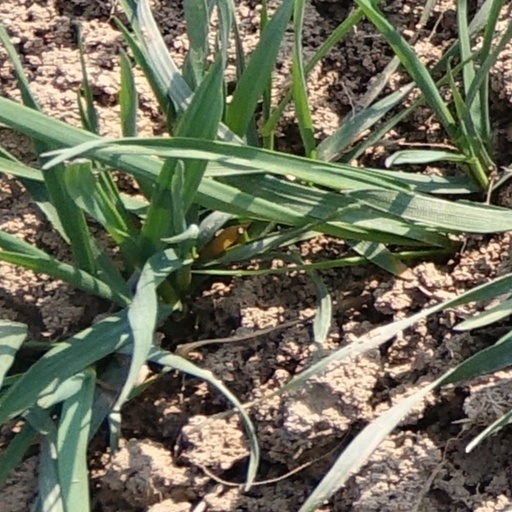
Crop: wheat